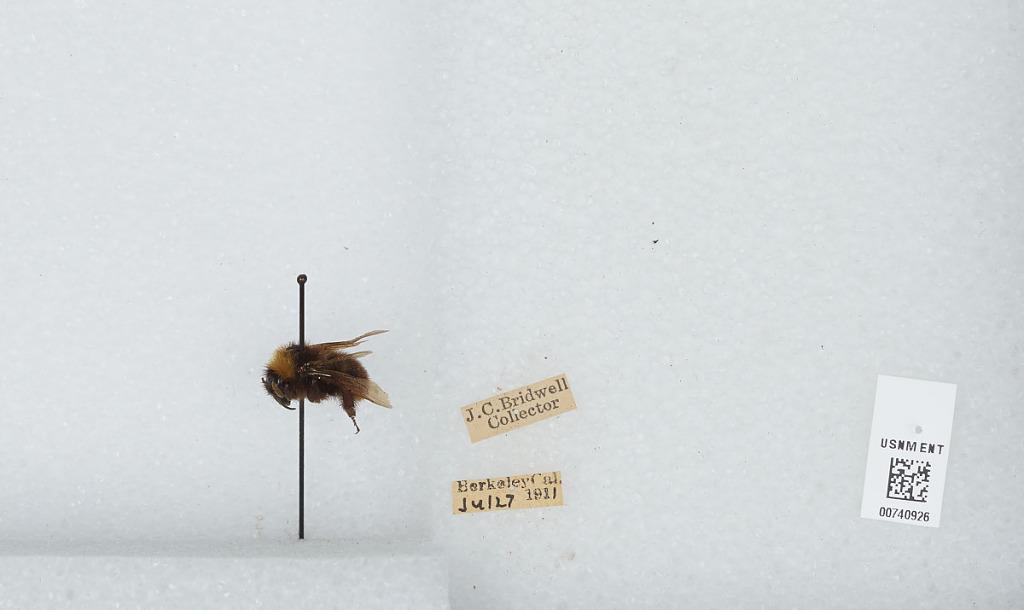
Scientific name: Bombus (Fervidobombus) californicus Smith
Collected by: J. Bridwell
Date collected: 1911-7-27
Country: United States
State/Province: California
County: Alameda
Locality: Berkeley
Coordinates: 37.8717, -122.273